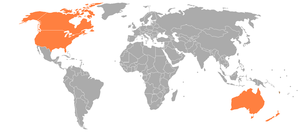
Le hindi des Fidji, également connu sous le nom de hindi fidjien ou hindoustani des Fidji, est une langue parlée aux Fidji par la plupart des citoyens fidjiens d'origine indienne. Il provient principalement de la langue awadhi avec une forte influence du bhodjpouri ; malgré son nom, sa relation avec l'hindoustani compris comme l'ensemble hindi-ourdou est plus distante. Il contient aussi des mots issus d'autres langues indiennes, ainsi que du fidjien et de l'anglais.